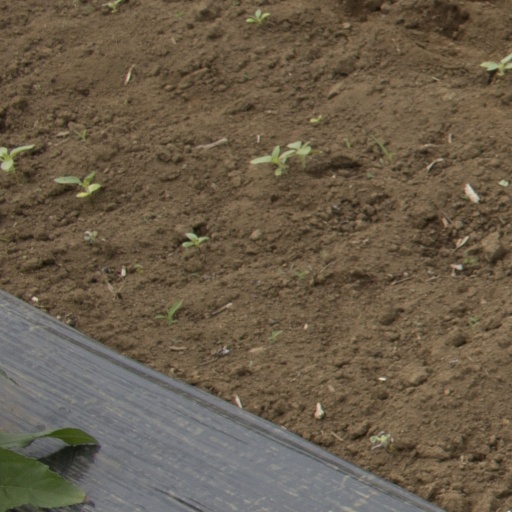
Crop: Jerusalem artichoke